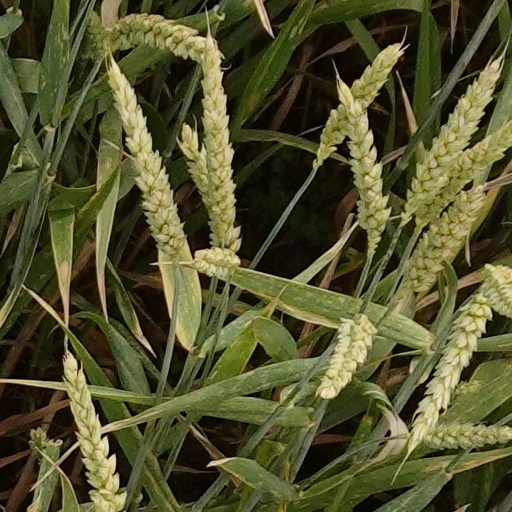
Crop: wheat